Geology of the Capitol Reef area

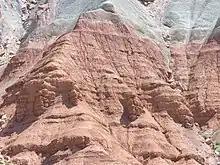
Moenkopi Formation below Chinle on cliff above Capitol Reef Scenic Drive

The 50 to 110 foot (15 to 34 m) thick slope-forming Black Dragon is composed of reddish conglomerate, sandstone, and siltstone that were likely deposited on a coastal plain followed by a tidal flat. Chert clasts from the underlying Kaibab Limestone make-up part of conglomerates at the member's base while ripple marks and mudcracks are common in its upper parts. Also common in the upper parts of the member are thin interbeds of carbonate rock with some fossils.